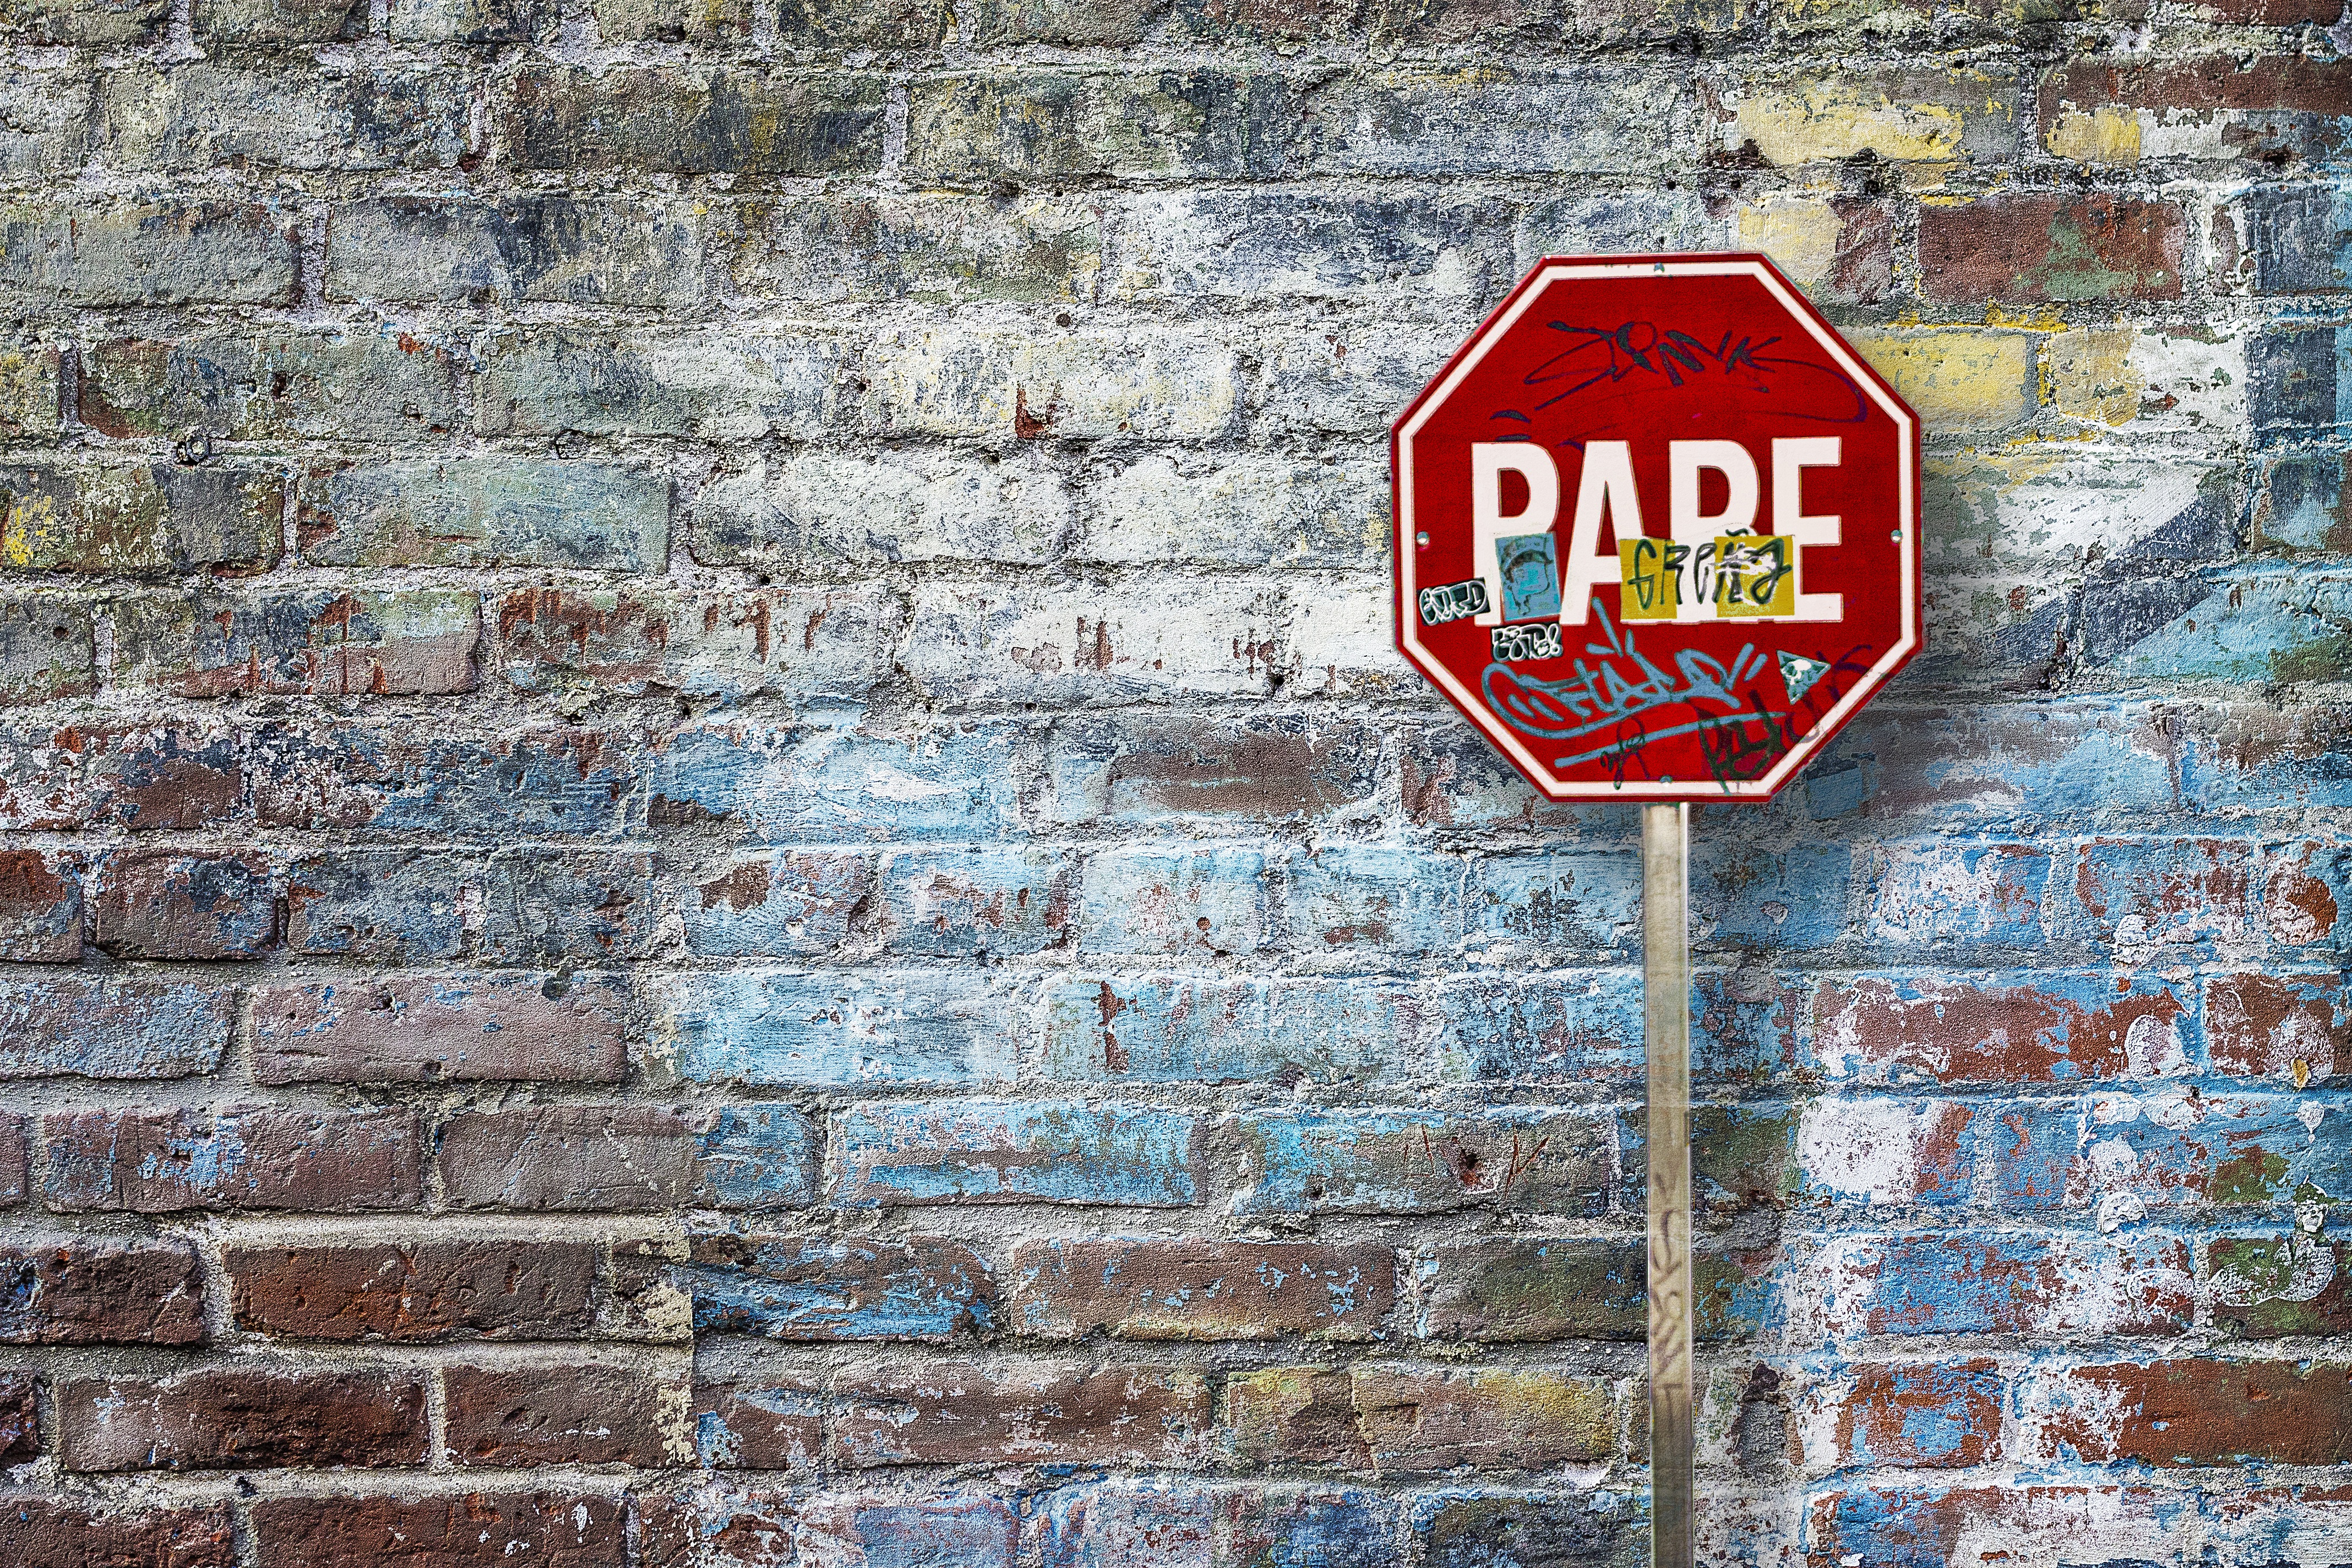
grungy, texture, number, urban, wall, sign, red, grunge, blue, brick, graffiti, signage, lane, street art, road sign, art, background, spray paint, painted, road surface, urban area